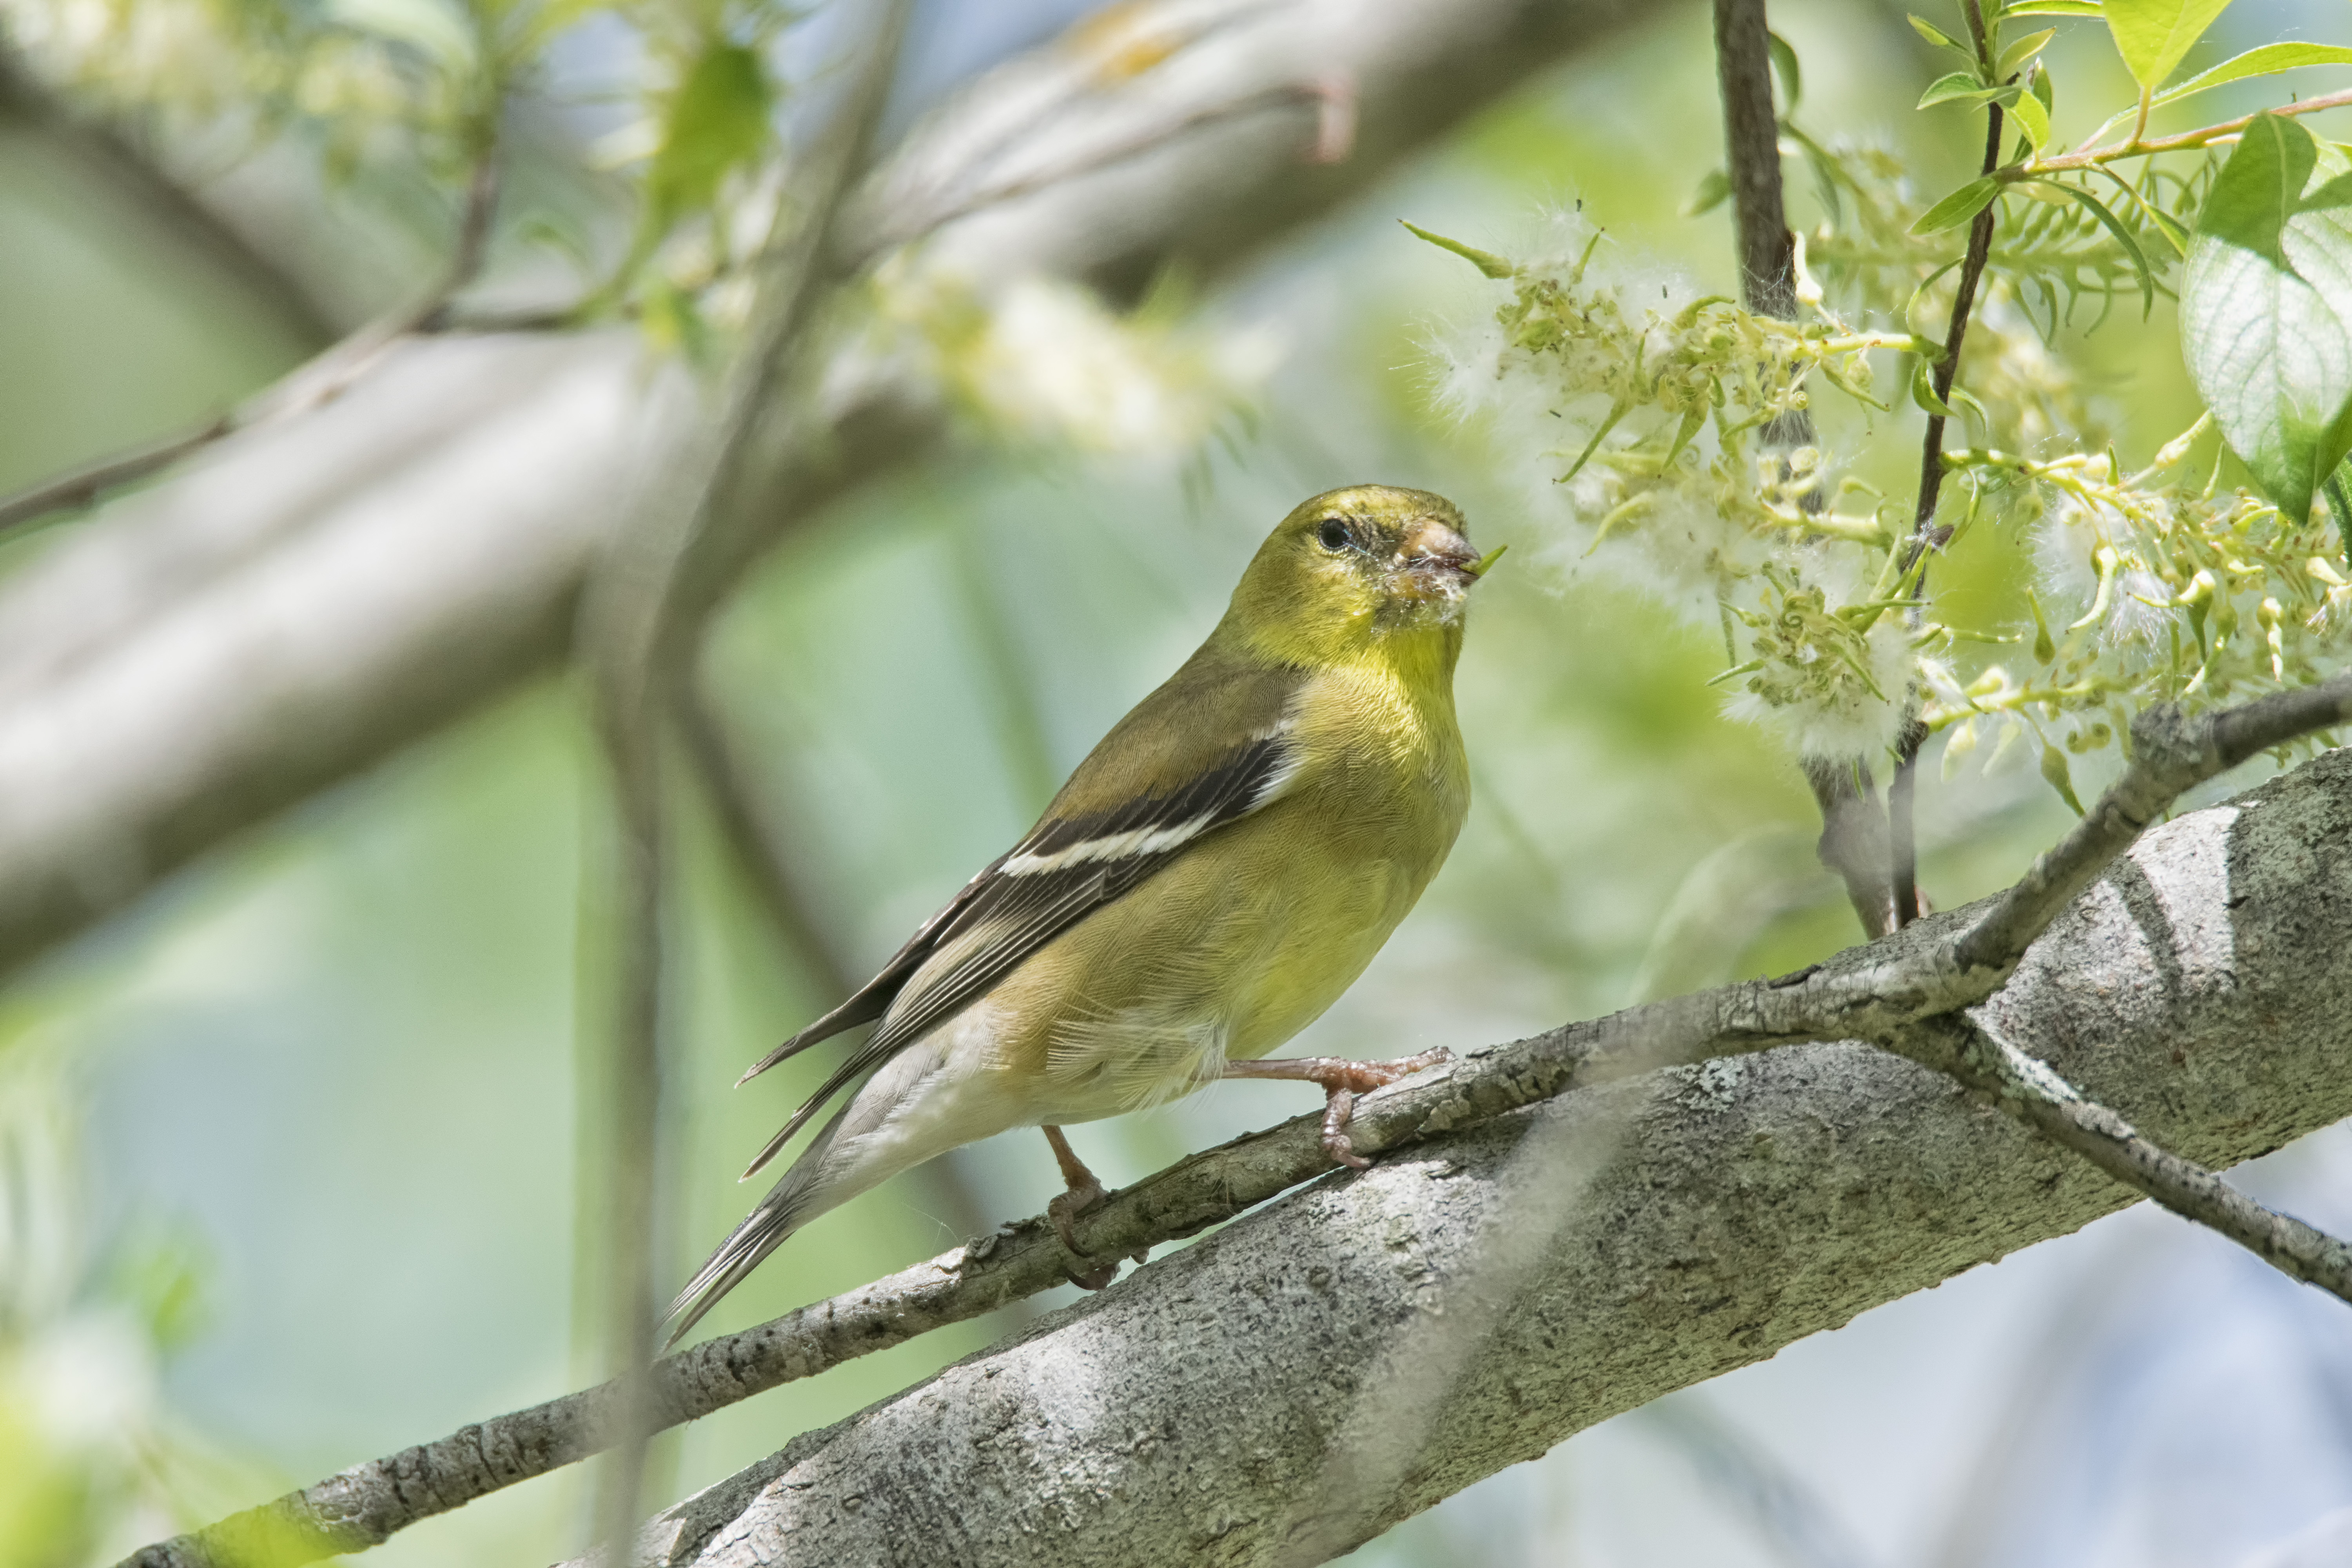
nature, branch, bird, wildlife, beak, fauna, american, canada, vertebrate, jaune, sparrow, quebec, finch, goldfinch, sherbrooke, oiseau, chardonneret, brambling, old world flycatcher, perching bird, emberizidae, nightingale